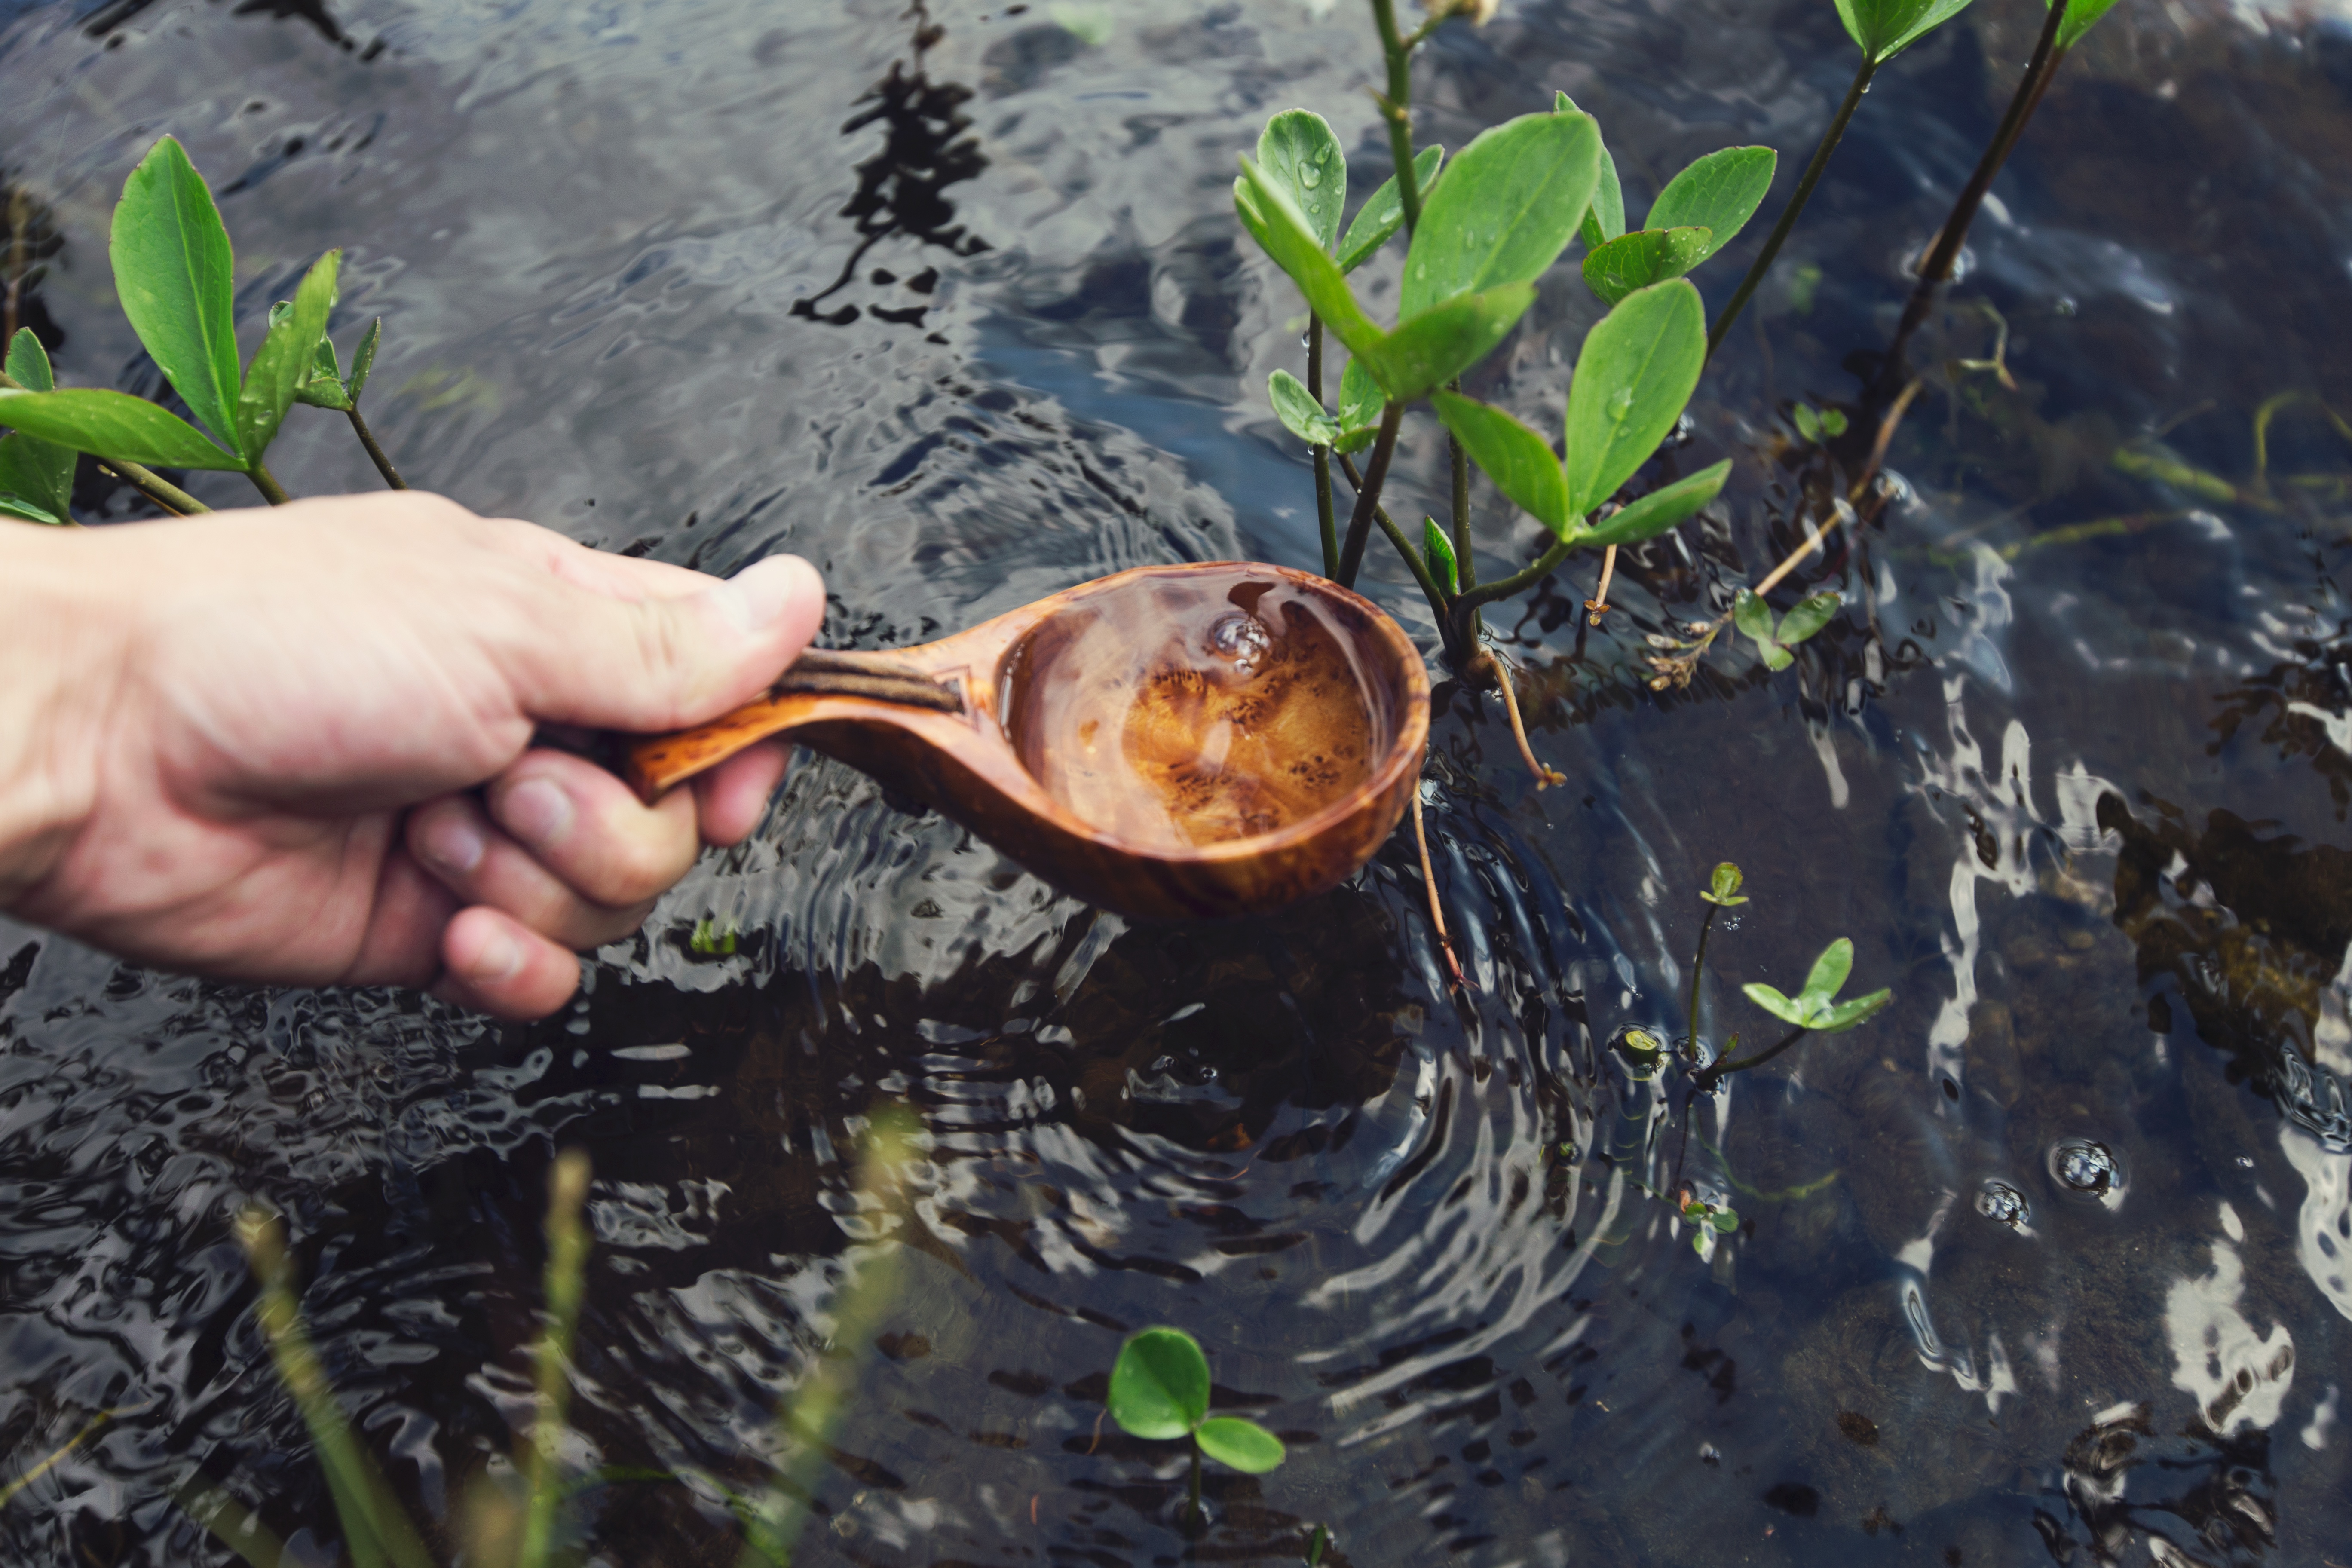
hand, water, leaf, organism, tree, plant, soil, tableware, reflection, spoon, snail